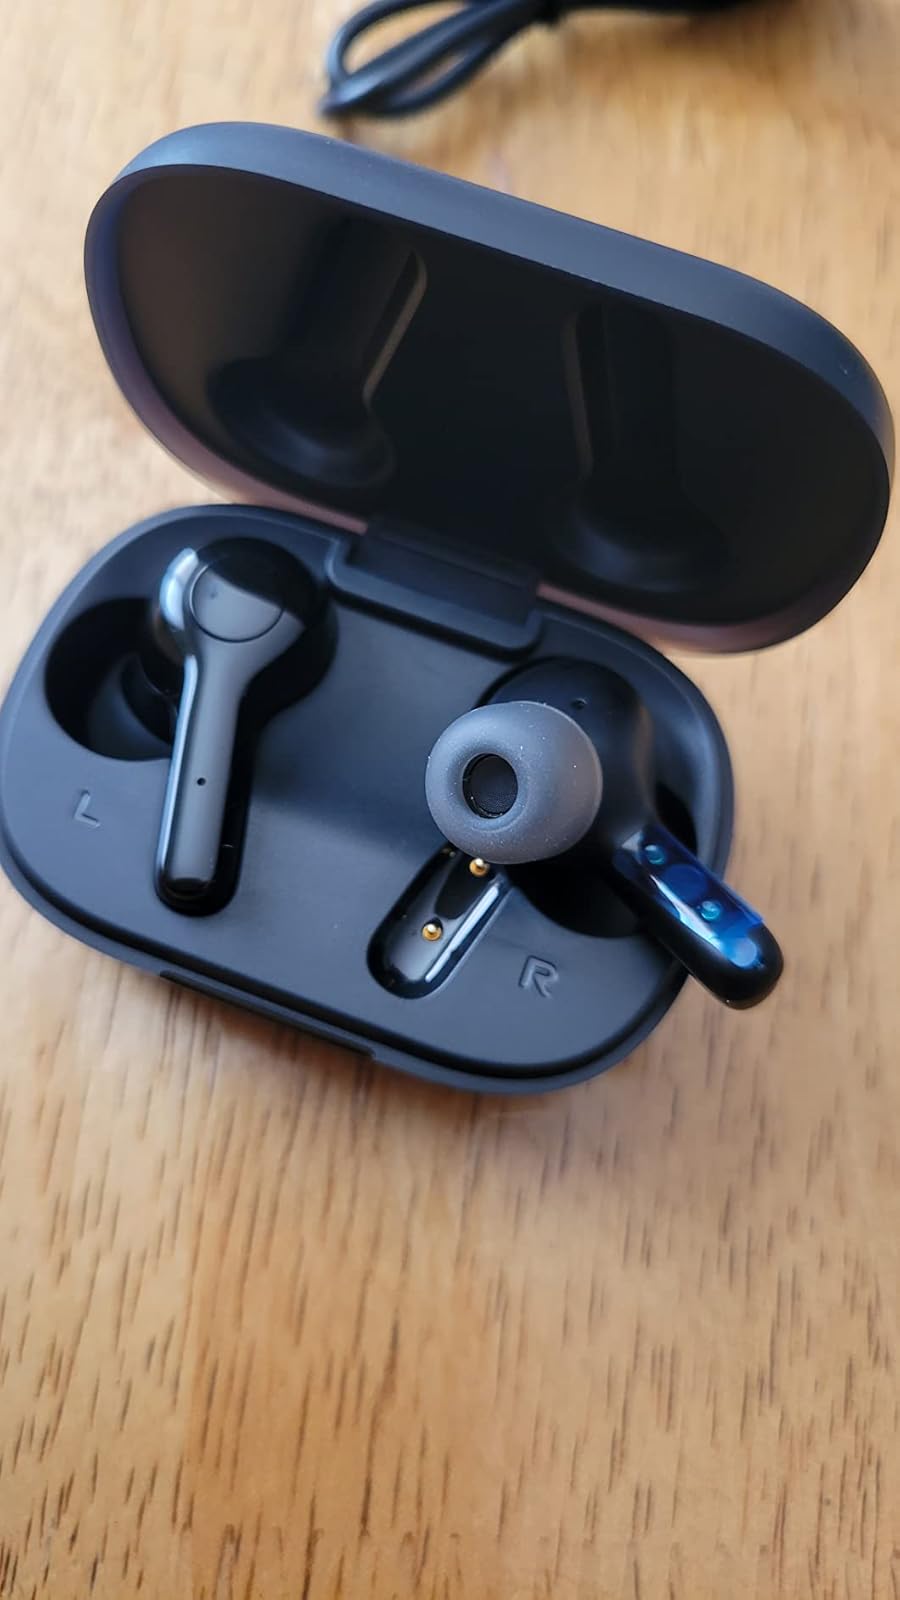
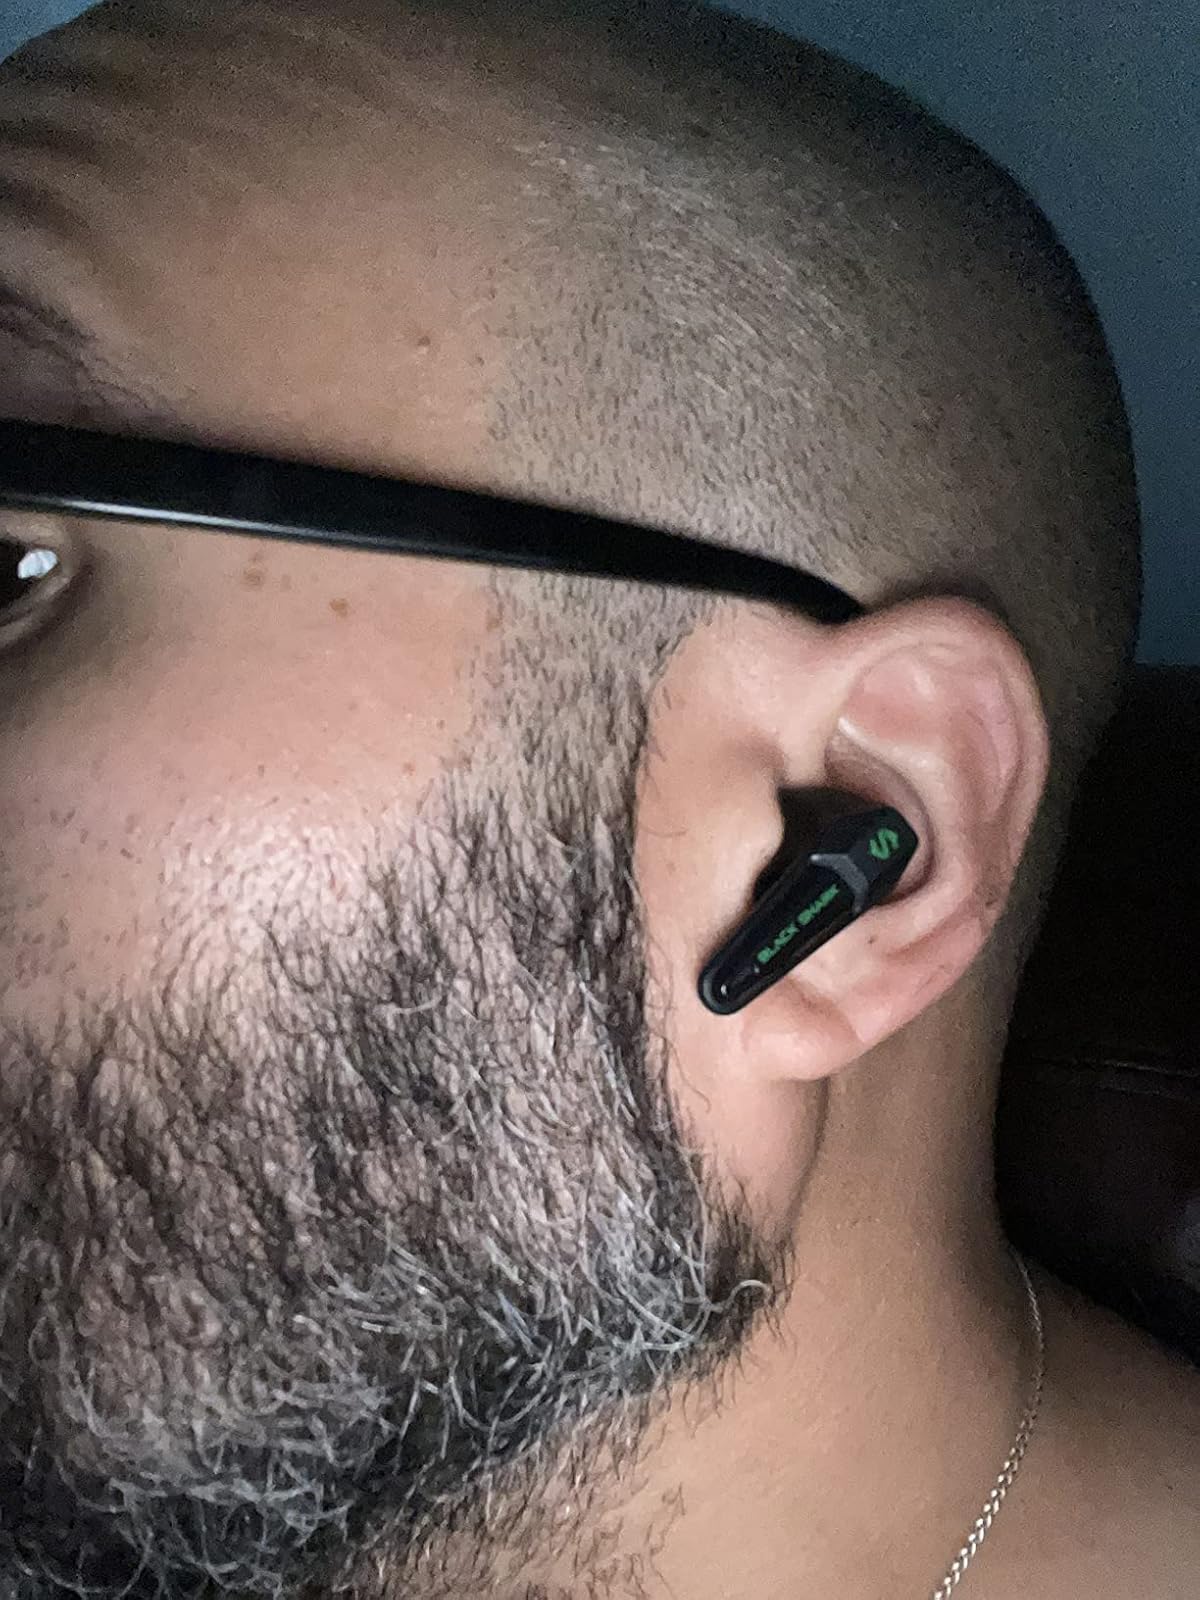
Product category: earbuds
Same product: no